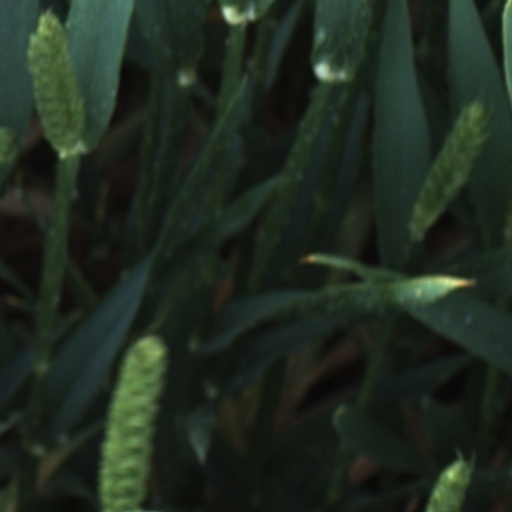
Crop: wheat